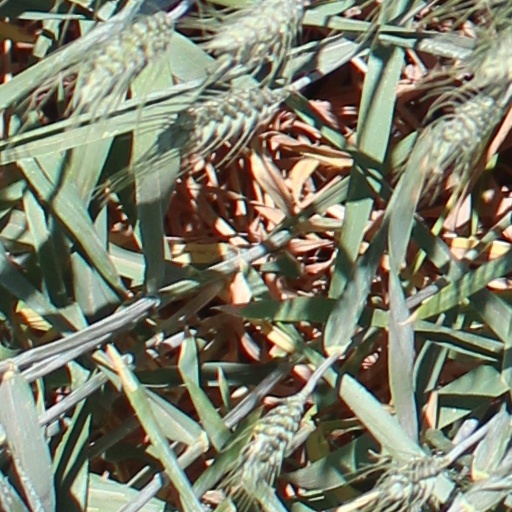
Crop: wheat